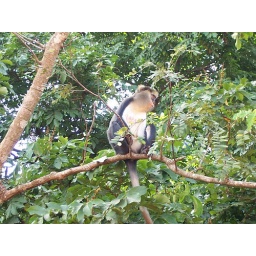
Mono monkey in tree